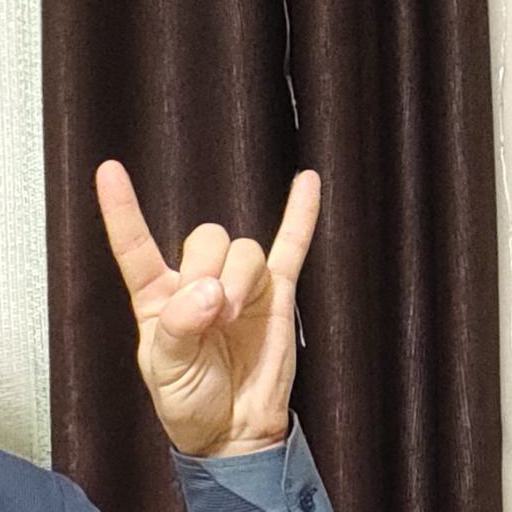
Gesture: rock